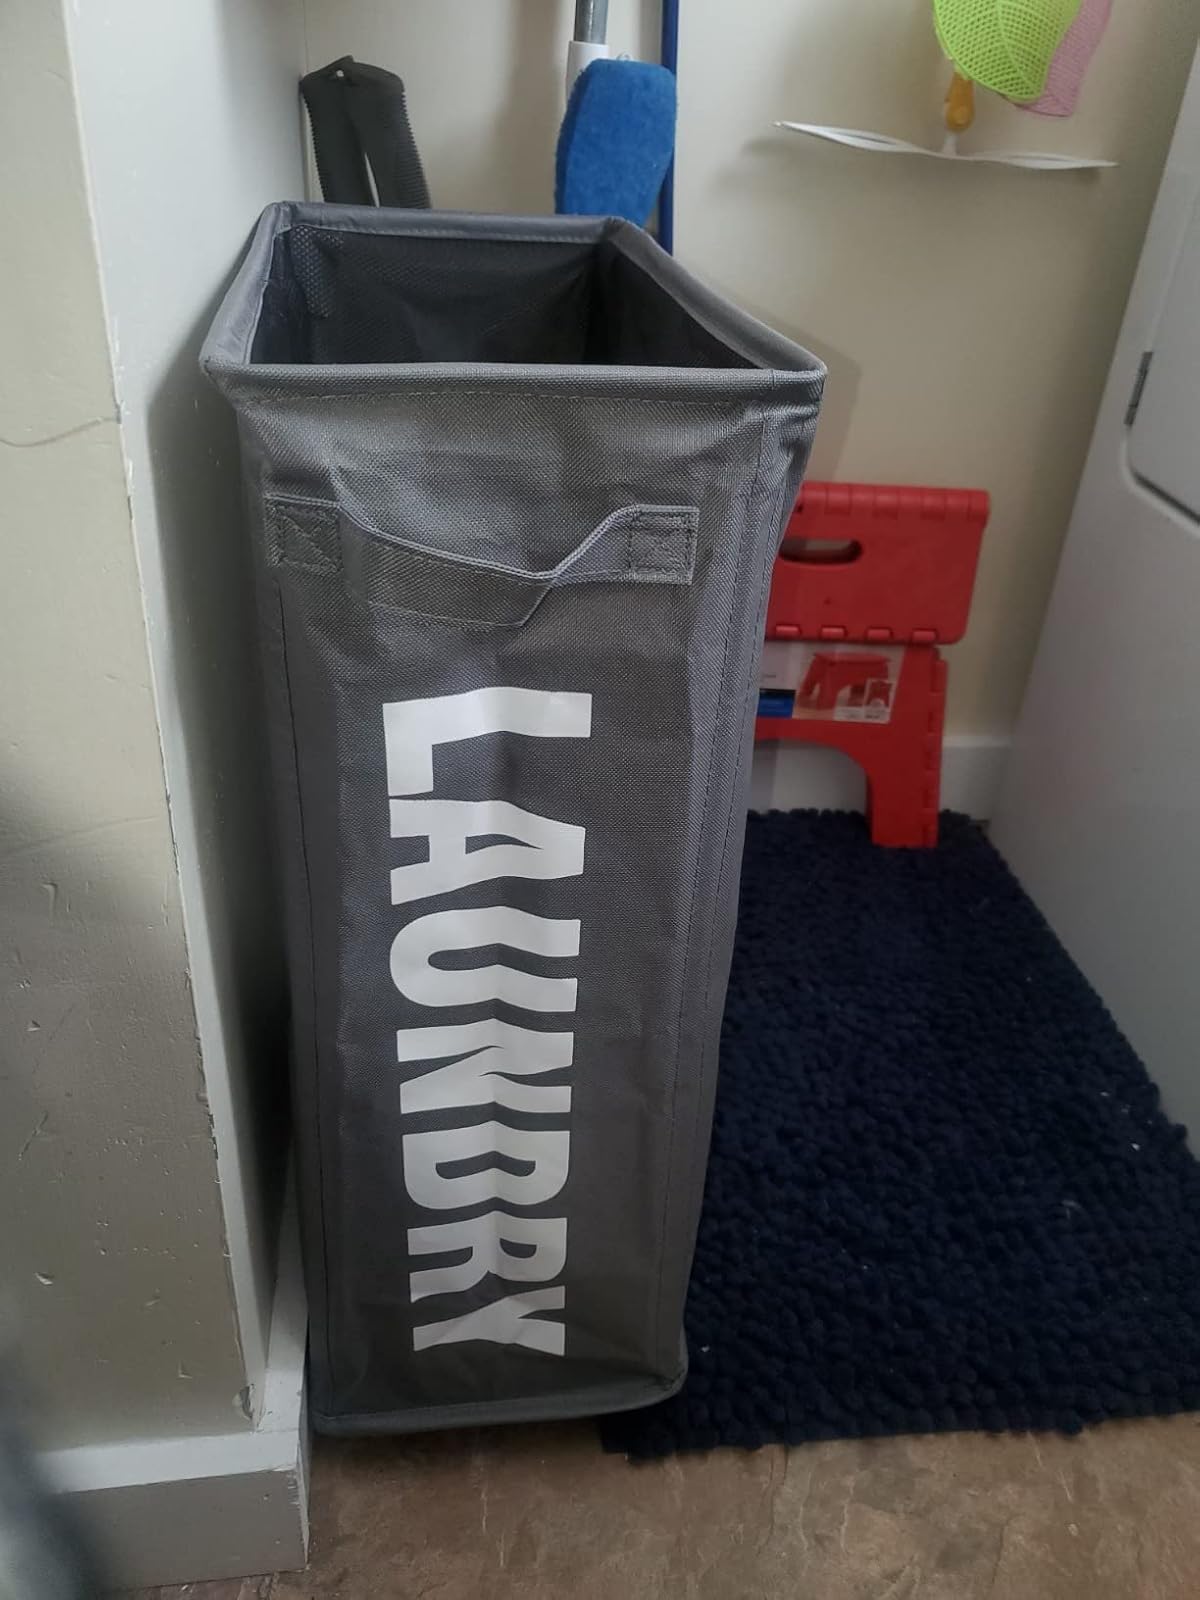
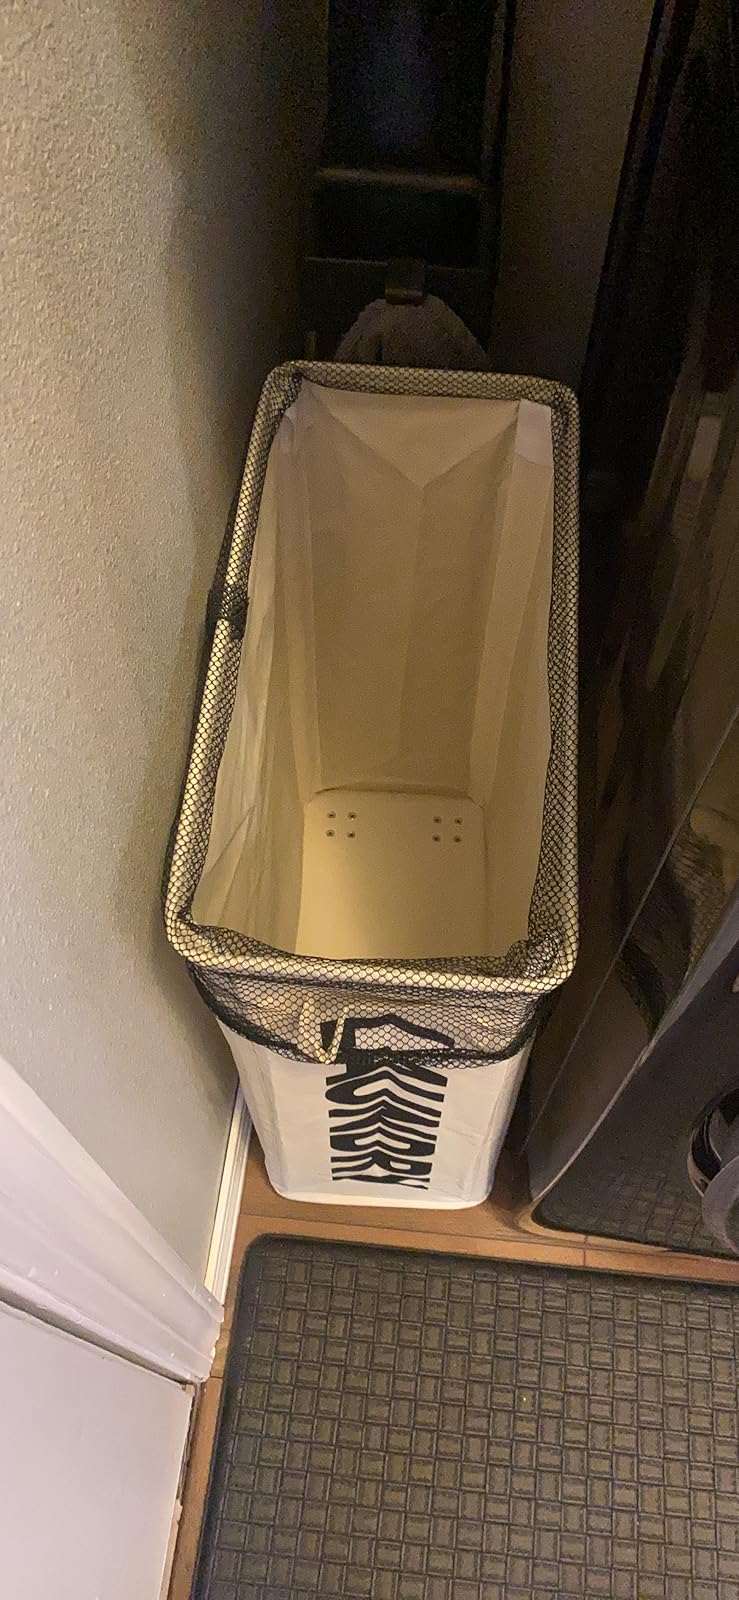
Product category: items_hamper
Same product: no